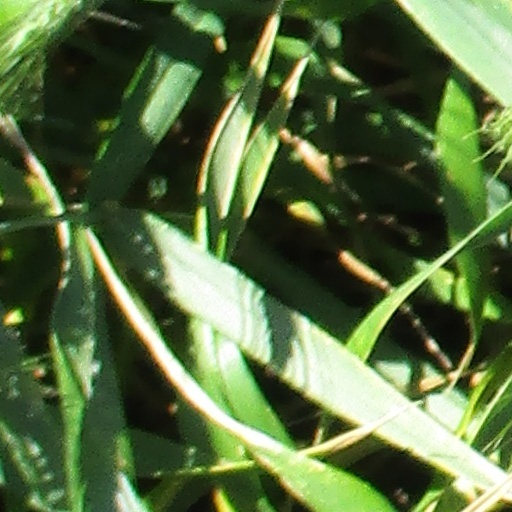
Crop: wheat